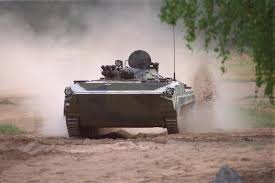
Label: BMP-1